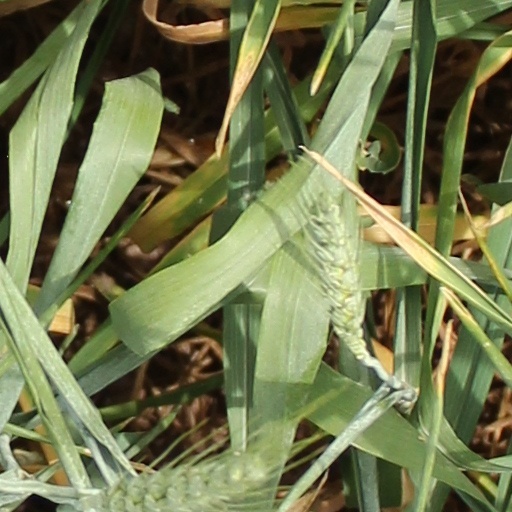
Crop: wheat